San Gabriel Complex Fire

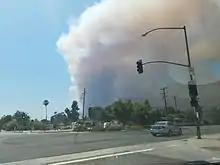
Smoke rising from the Fish Fire approximately two hours after it started

The San Gabriel Complex Fire was a wildfire that burned in 2016 in the Angeles National Forest, Los Angeles County, California, United States. It was the combination of two separate wildfires: the Reservoir Fire and the Fish Fire, both of which ignited on June 20.